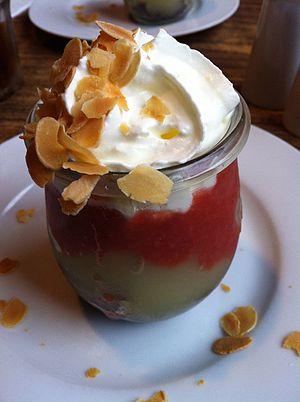
La Tilslørte bondepiker est un dessert traditionnel scandinave.